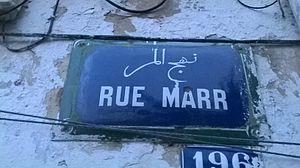
Sidi El Béchir , Tunis سيدي البشير ، تونس
Le souk El Marr est l'un des souks de Tunis. Ses produits sont divers et destinés à l'utilisation quotidienne.